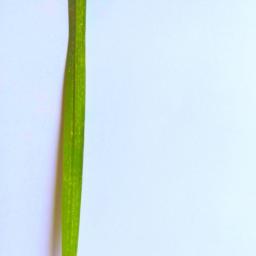
Label: Rice___Healthy